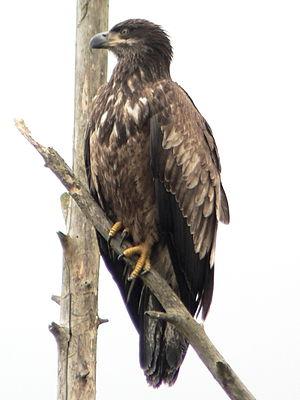
Le Pygargue à tête blanche est une espèce de rapaces qui vit en Amérique du Nord. Malgré son nom anglais de Bald Eagle ou sa dénomination populaire d'« aigle à tête blanche », il ne s'agit pas d'un aigle du genre Aquila mais d'un pygargue du genre Haliaeetus : il s'en distingue par son régime alimentaire, essentiellement composé de poissons, mais aussi par son bec massif et par le fait que ses pattes ne sont pas recouvertes de plumes jusqu'aux serres, l'un des caractères propres aux vrais aigles. Alors que l'aigle vit dans les massifs forestiers et les montagnes, le pygargue préfère les lacs, les rivières et les zones côtières, où il peut trouver sa nourriture. À ce titre, il est parfois nommé « aigle de mer » ou « aigle pêcheur » américain. Subdivisé en deux sous-espèces, il se rencontre sur presque toute la superficie de l'Amérique du Nord, de l'Alaska au nord jusqu'au Mexique au sud tant sur la côte Atlantique que Pacifique. Emblème national des États-Unis, l'espèce a été un temps menacée dans ce pays au XXᵉ siècle.